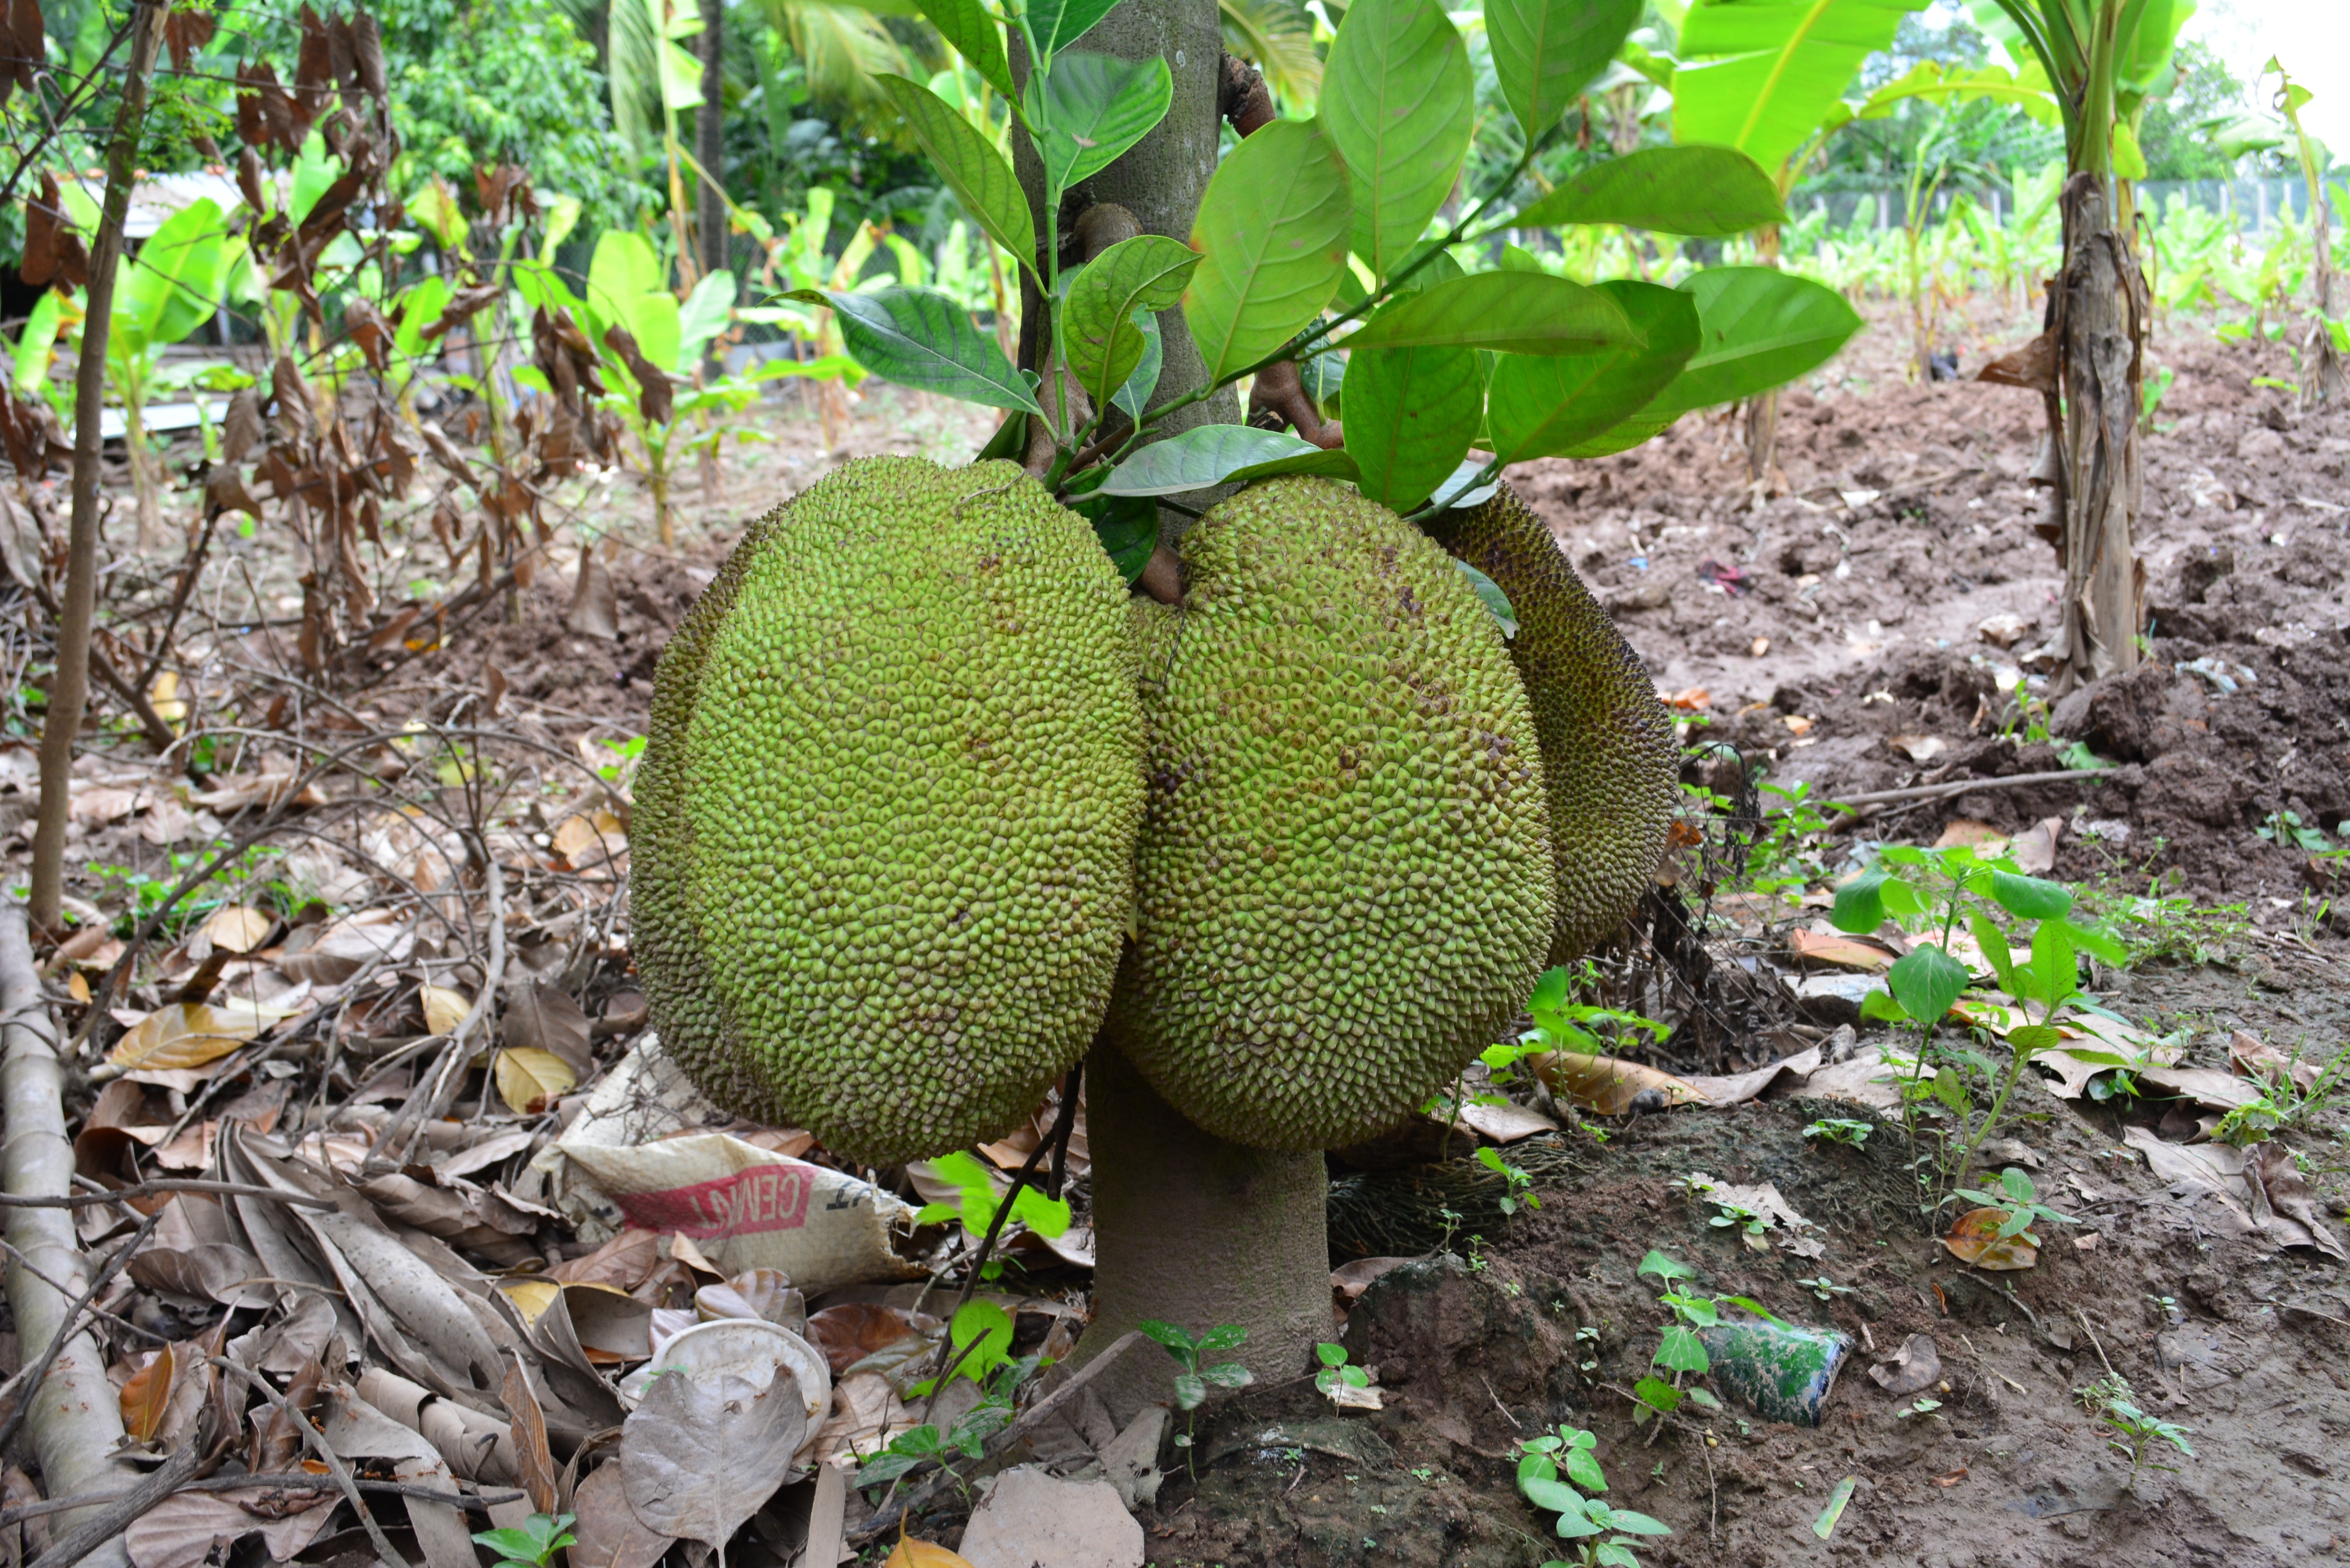
plant, fruit, flower, food, produce, botany, flora, jackfruit, flowering plant, khmer jack fruit, cambodia jack fruit, khmer fruit, artocarpus, land plant